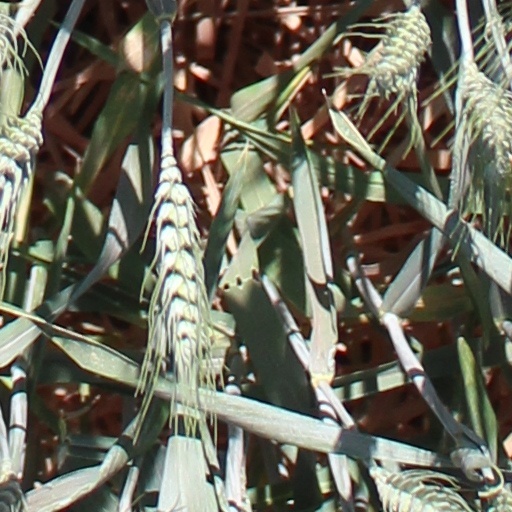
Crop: wheat